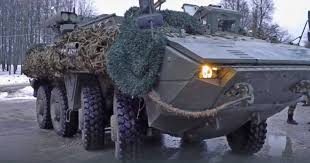
Label: BMP-T15